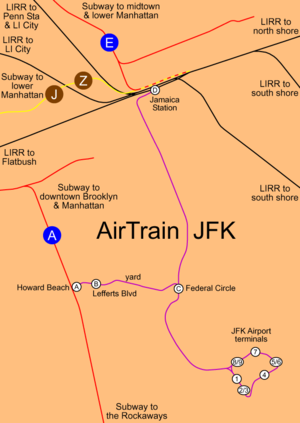
L'AirTrain JFK est un transport hectométrique automatique de 13 km qui relie l'aéroport international John-F.-Kennedy au réseau urbain du métro de New York ainsi qu'aux trains de banlieue des réseaux LIRR, Amtrak et Metro-North Railroad, qui transitent par la ville de New York. Il est géré par Bombardier Transport, par contrat avec la PANYNJ, qui gère aussi le AirTrain Newark de l'aéroport international Liberty de Newark.